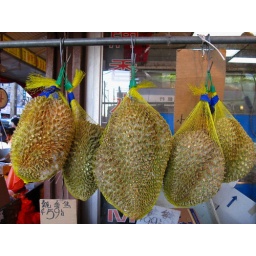
these are everywhere in the same yellow net bags